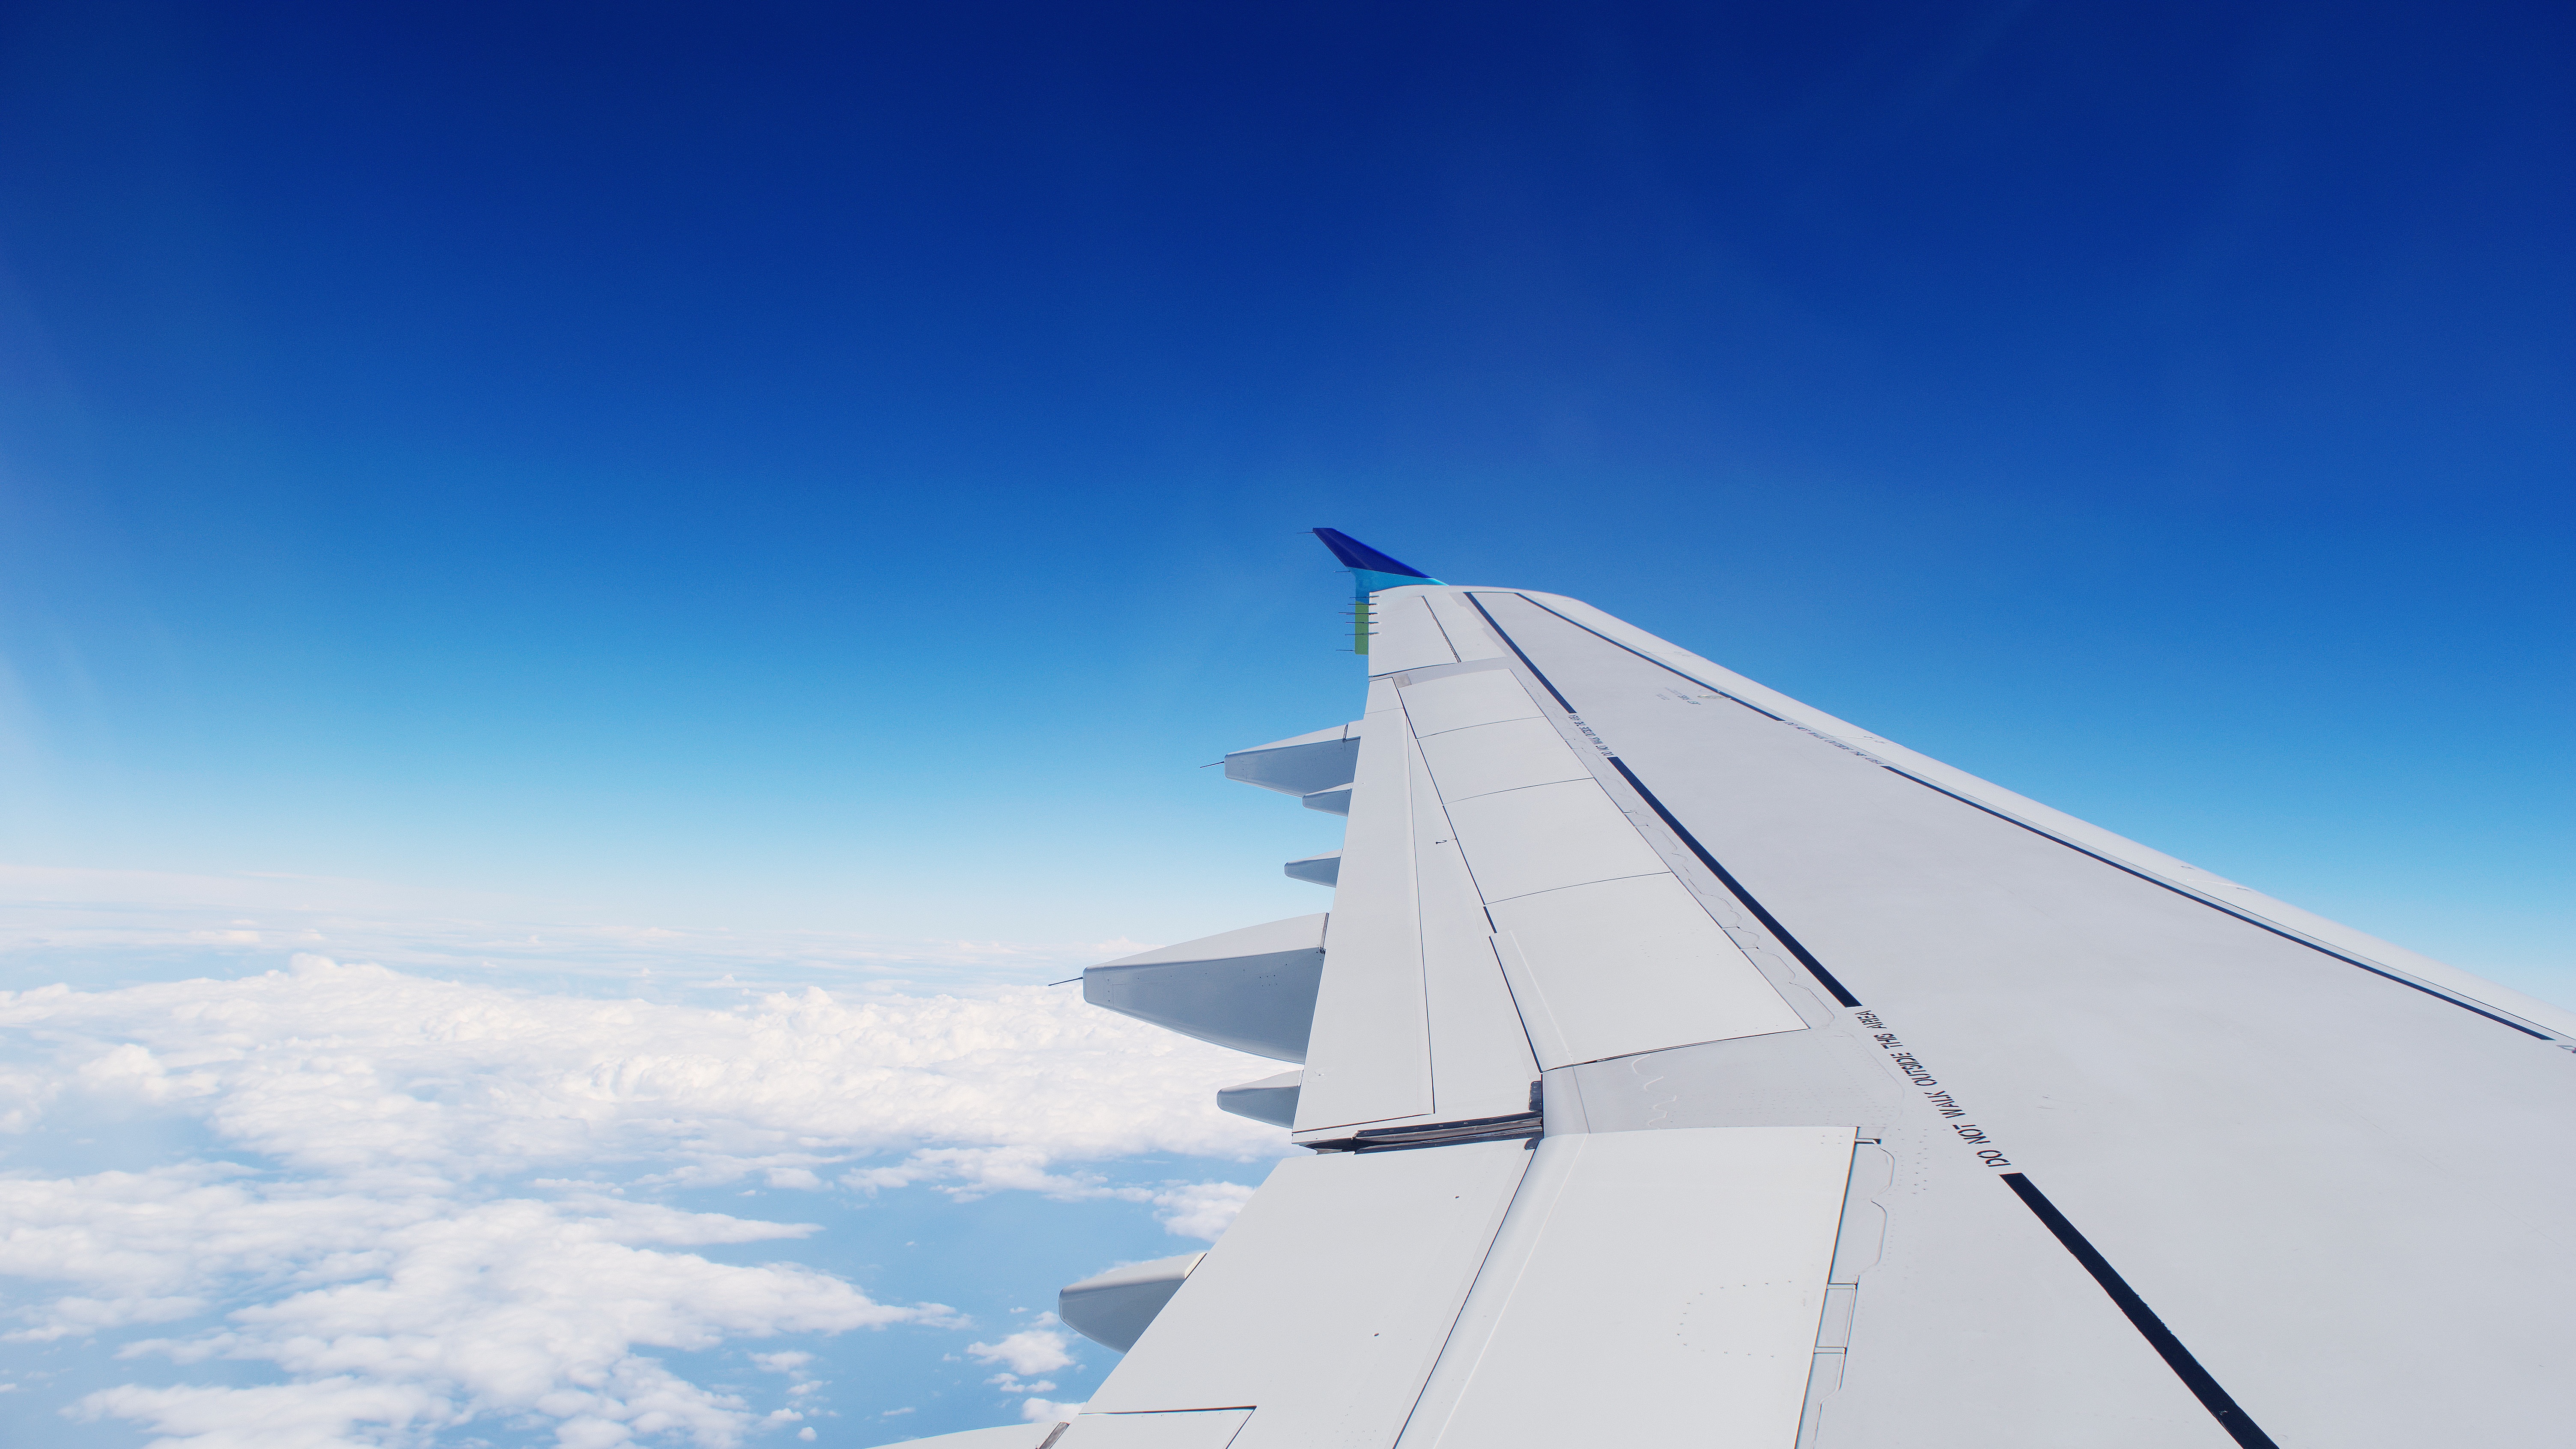
wing, cloud, sky, boat, wind, airplane, vehicle, aviation, mast, flight, blue, sailboat, sail, atmosphere of earth